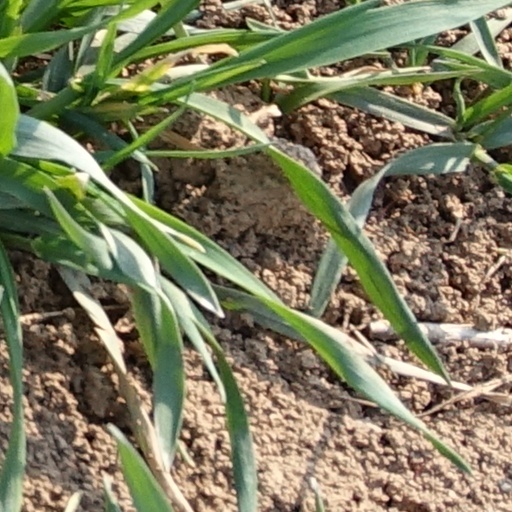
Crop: wheat